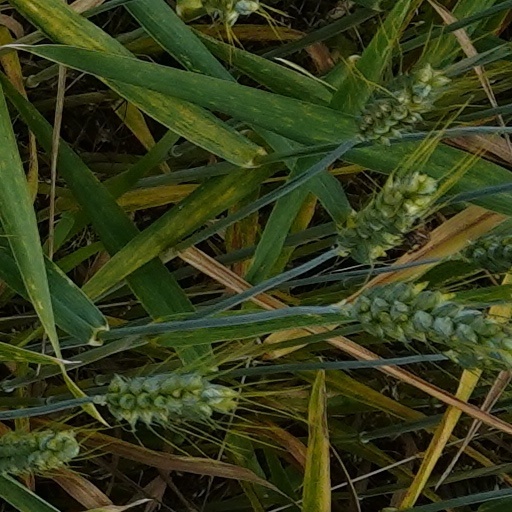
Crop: wheat